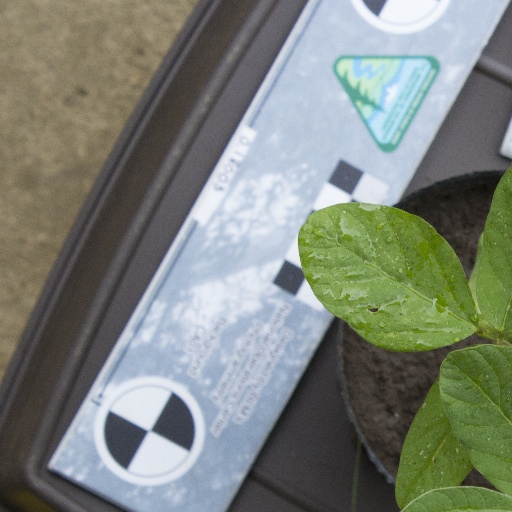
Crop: soybean